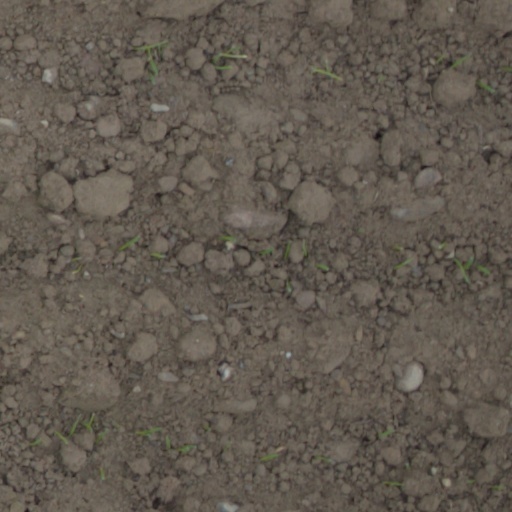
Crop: wheat